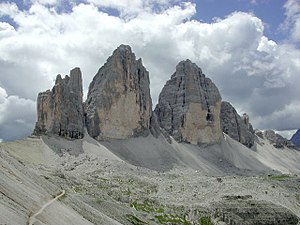
Tre Cime di Lavaredo
Nordsiden av Drei Zinnen.